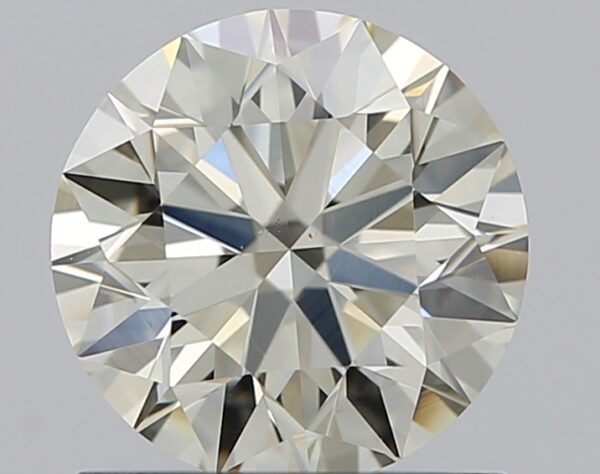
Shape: round
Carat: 1.03
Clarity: VS1
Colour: L
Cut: EX
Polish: EX
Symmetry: EX
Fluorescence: ST
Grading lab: GIA
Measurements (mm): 6.42 x 6.46 x 4.01